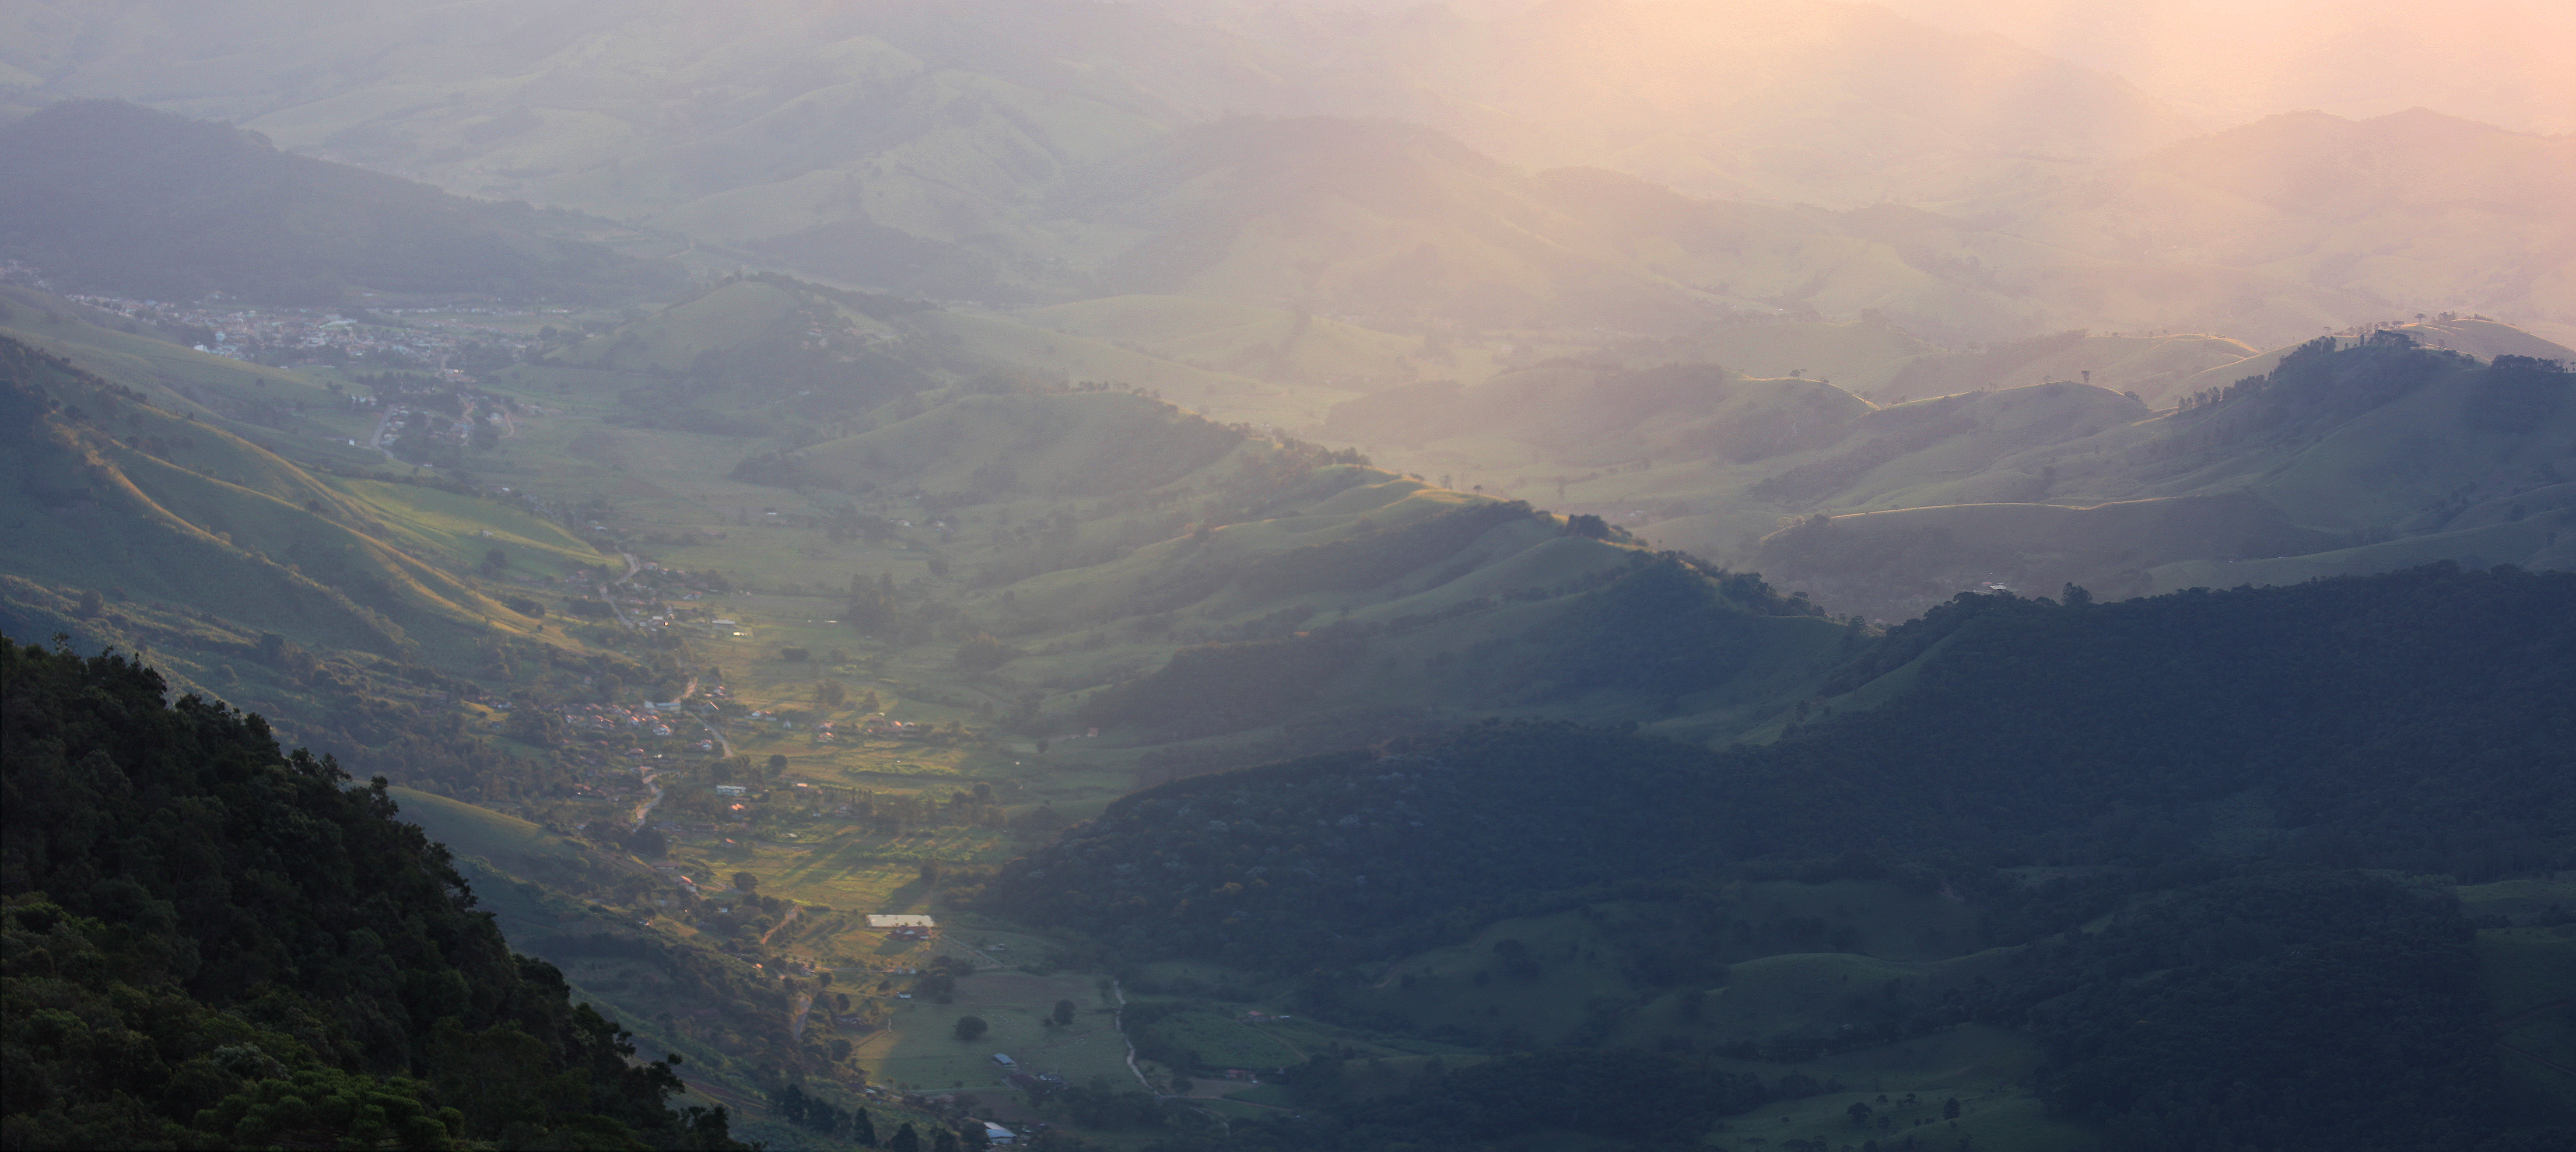
valley, mountains, hills, trees, fields, farms, mountainous landforms, sky, highland, hill station, mountain, atmospheric phenomenon, ridge, mountain range, hill, cloud, fell, atmosphere, haze, photography, sunlight, landscape, terrain, mountain pass, geology, mount scenery, geological phenomenon, national park, panorama, plateau, mist, aerial photography, alps, evening, massif, summit, escarpment